Point Wordie

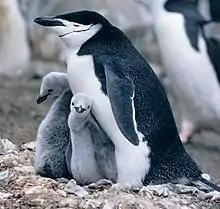
The IBA is an important breeding site for chinstrap penguins

Point Wordie is a headland on the western coast of Elephant Island, in the South Shetland Islands of Antarctica. The site is named after James Wordie, a Scottish geologist who participated in Ernest Shackleton’s Imperial Trans-Antarctic Expedition, 1914–1917.